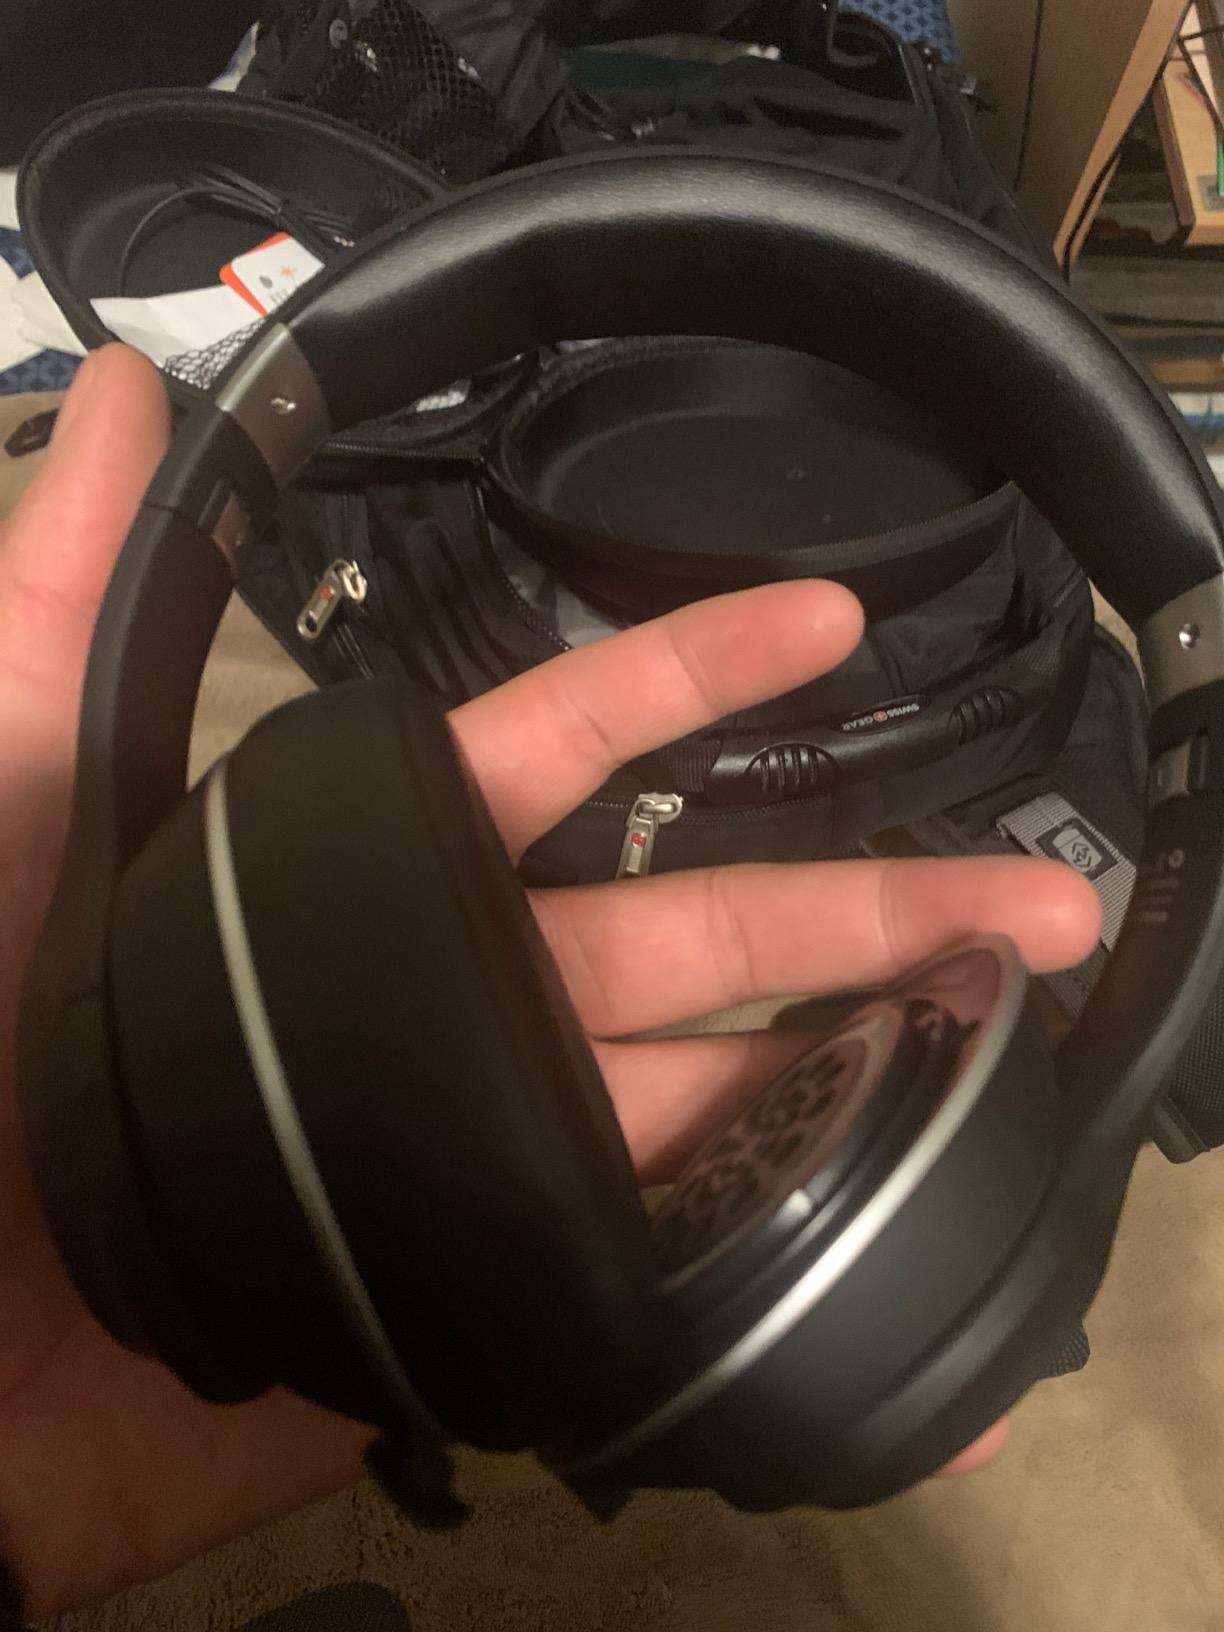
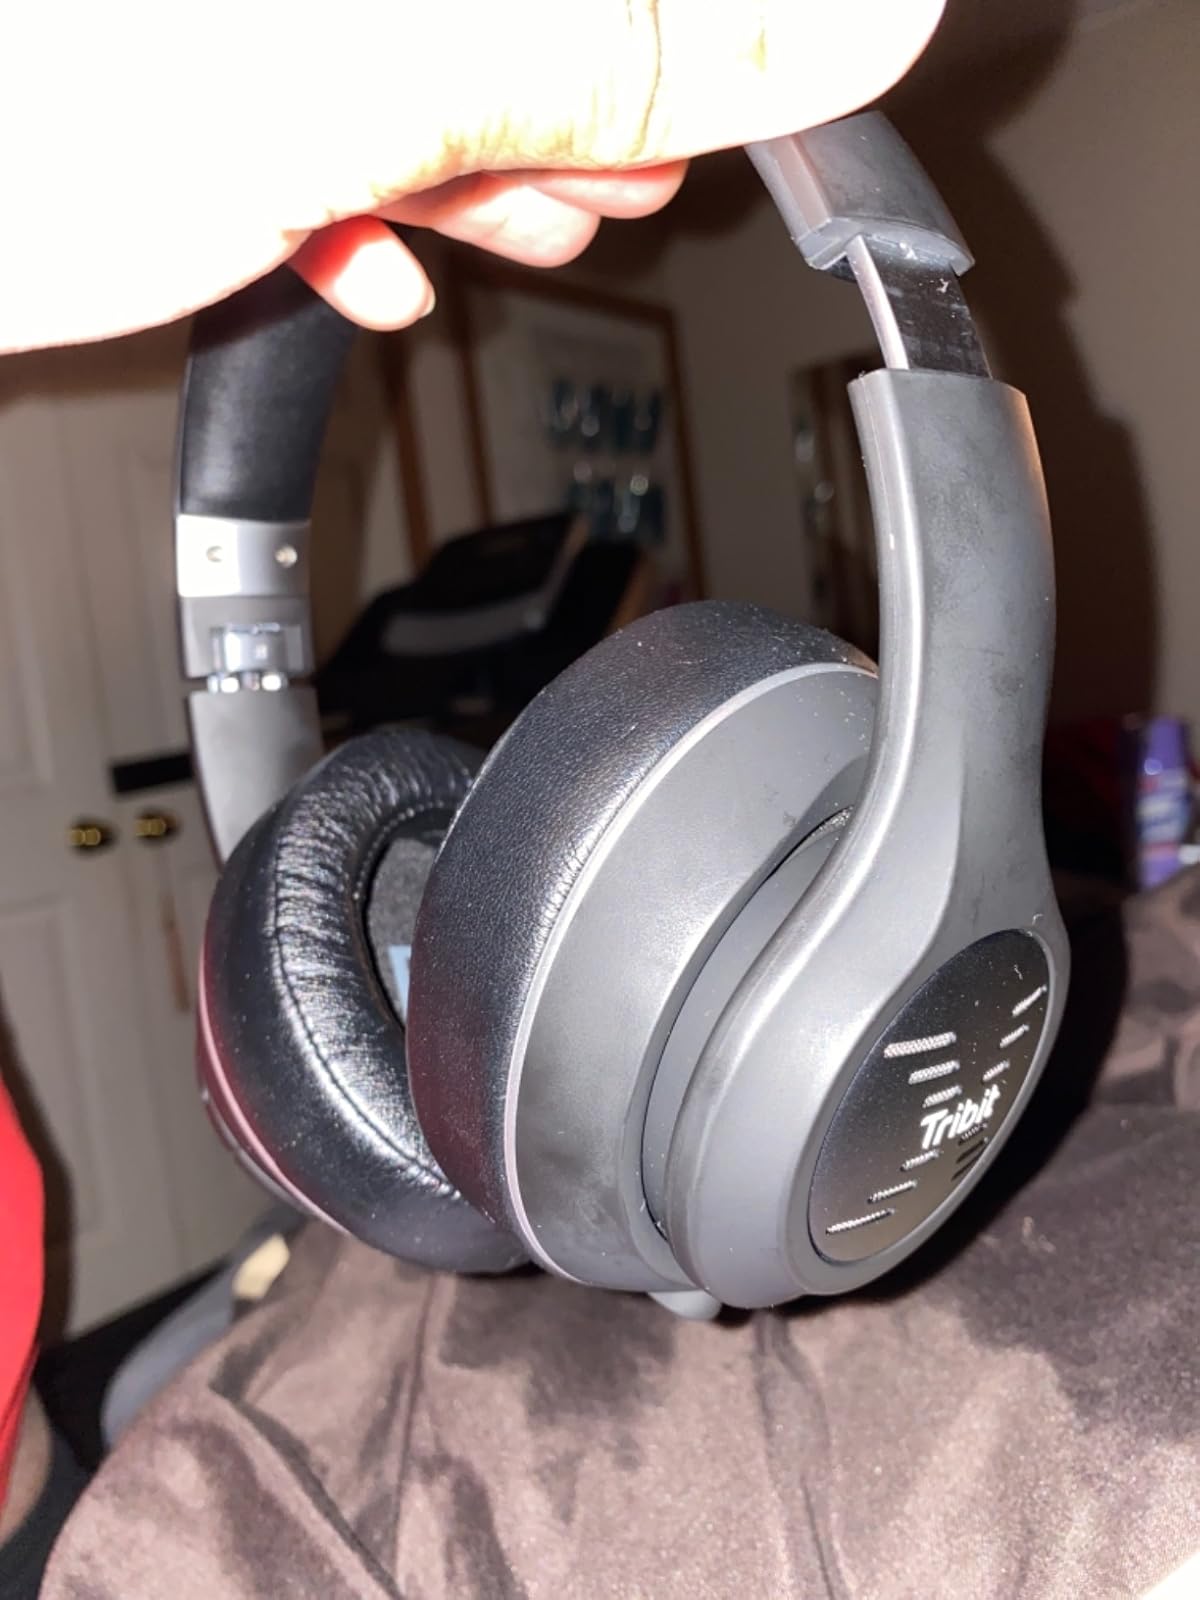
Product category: headphones
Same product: yes